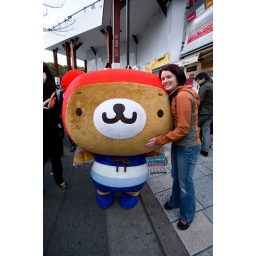
Random bear character outside of a mobile phone shop getting molested by the missus